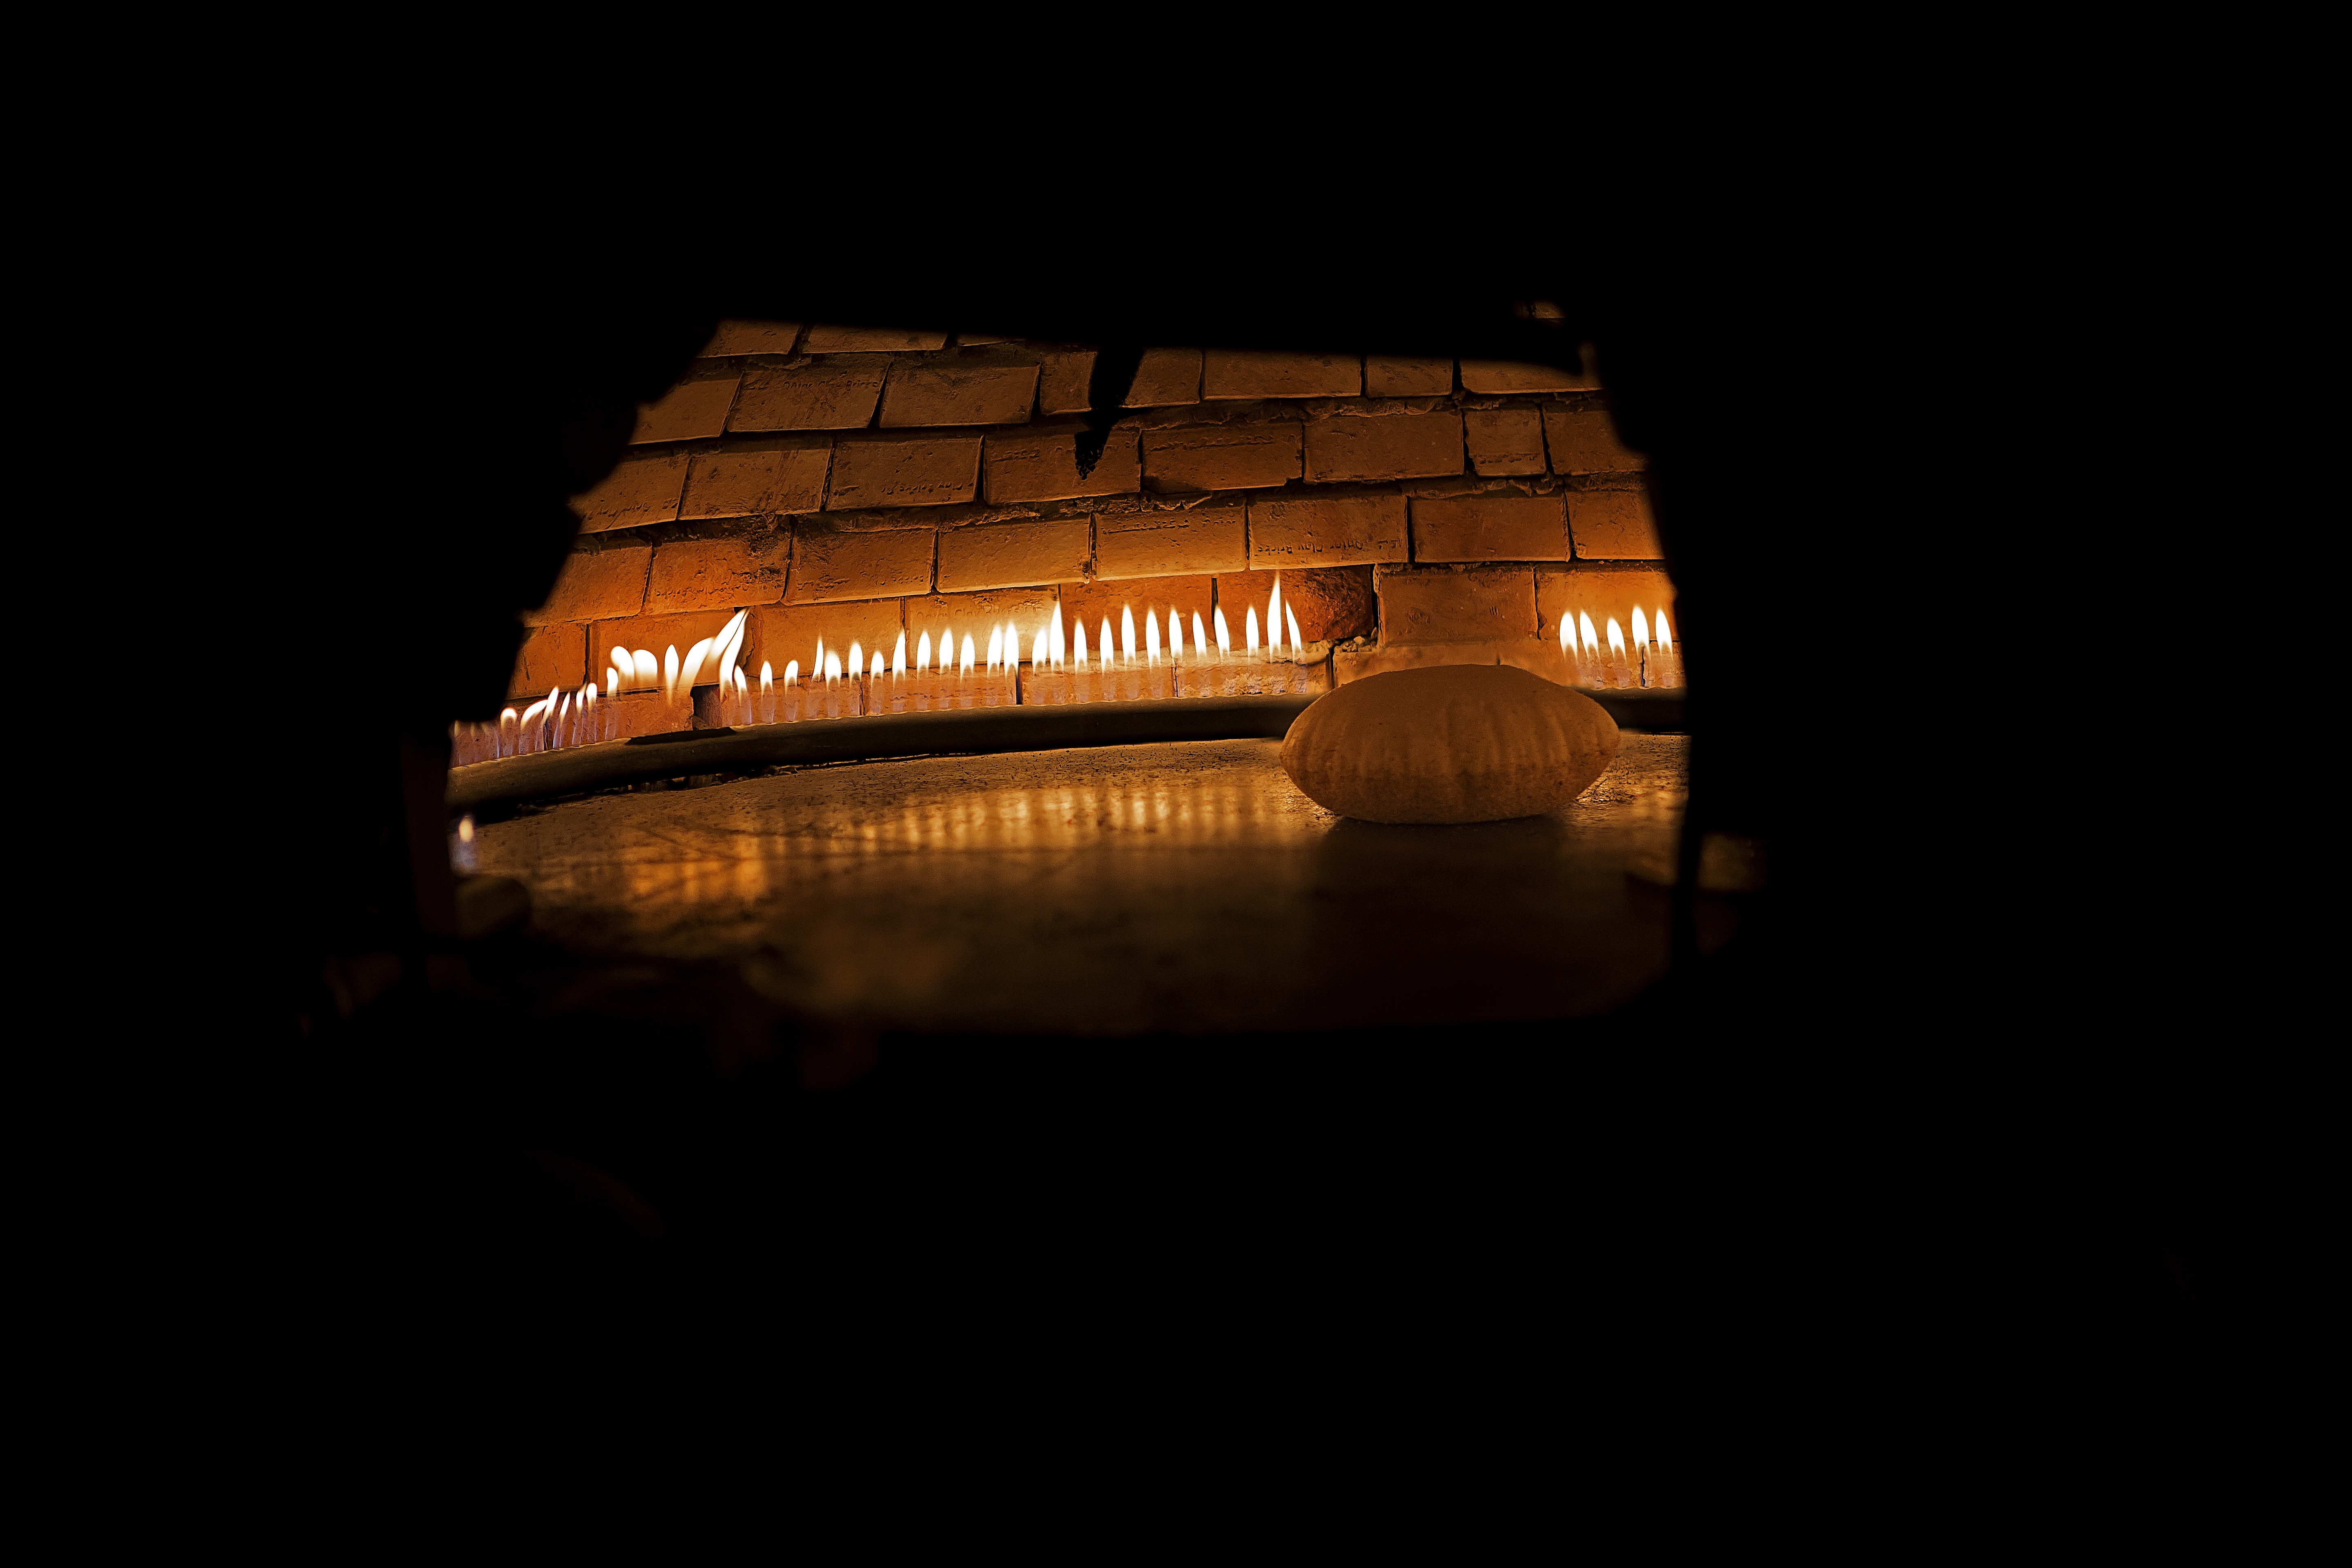
coffee, light, structure, night, tea, restaurant, cup, sign, evening, meal, food, reflection, cooking, symbol, vegetable, menu, plate, drink, darkness, set, healthy, dessert, lighting, bride, meat, lunch, cuisine, cake, stadium, theatre, design, dinner, hot, flat, icon, fast, shape, healthy food, fast food restaurant, plate of food, restaurant food, food menu, food vector, food icon